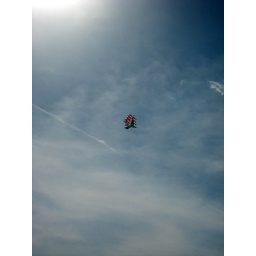
a sailing boat in the sky